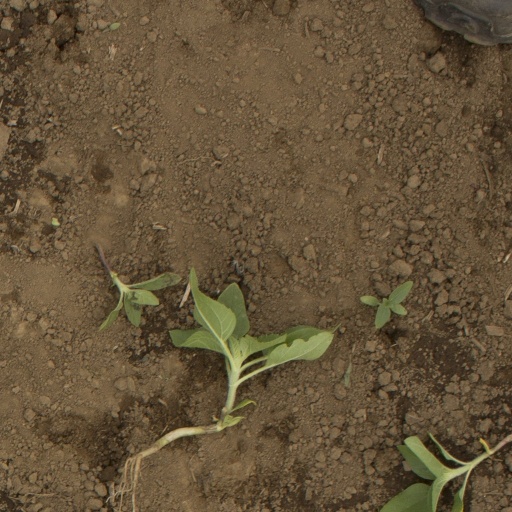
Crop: Jerusalem artichoke